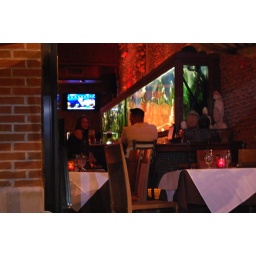
an amazing fish tank at the swanky bar in Hoboken... Oh no! I was spotted!